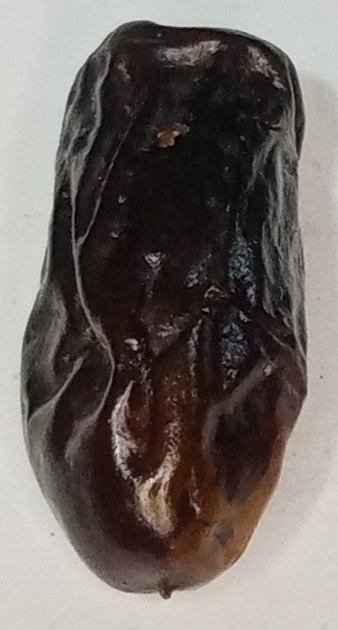
Variety: gajar
Size: small
Grade: grade-1